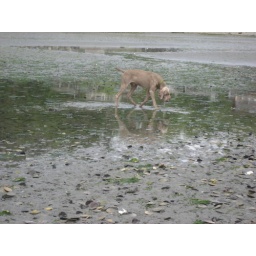
Abe hunting for critters in sand dollar bed